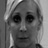
Emotion: neutral